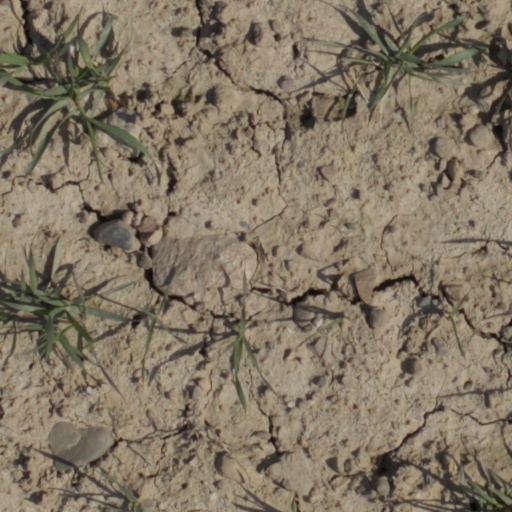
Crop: wheat